Controversies during the November 2015 Turkish general election

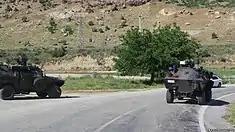
Turkish Army vehicles in Diyarbakır following the collapse of the solution process in July 2015

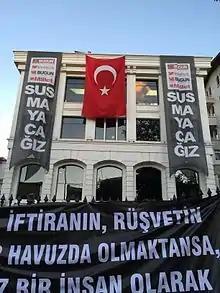
Protest banners at the headquarters of raided media company Koza İpek

The abandoning of both the solution process with the Kurdish rebels and the policy of inaction against ISIL by the Turkish government led to a resumption of violence in the south-east, with PKK militants resuming attacks on Turkish military and police positions. Over 90 military or police personnel had been killed by 6 September 2015, raising concerns about whether peaceful elections could be held in the region. The pro-Kurdish Peoples' Democratic Party (HDP) co-leader Selahattin Demirtaş claimed that the conditions in the south-east were not adequate to hold peaceful elections, with party officials investigating the region having returned with negative reports. In early September, three Republican People's Party (CHP) MPs visited Van, Hakkâri and the district of Yüksekova. Their report, which contained accounts from the Governor of Hakkâri and the Kaymakam of Yüksekova, stated that the HDP-run municipalities in the region were openly recruiting militants for the PKK and consulting them before taking decisions. The report also documented cases of PKK youth wing (YDG-H) members attempting to militarise the region, smuggling to finance their operations and forcing individuals to conduct PKK propaganda.